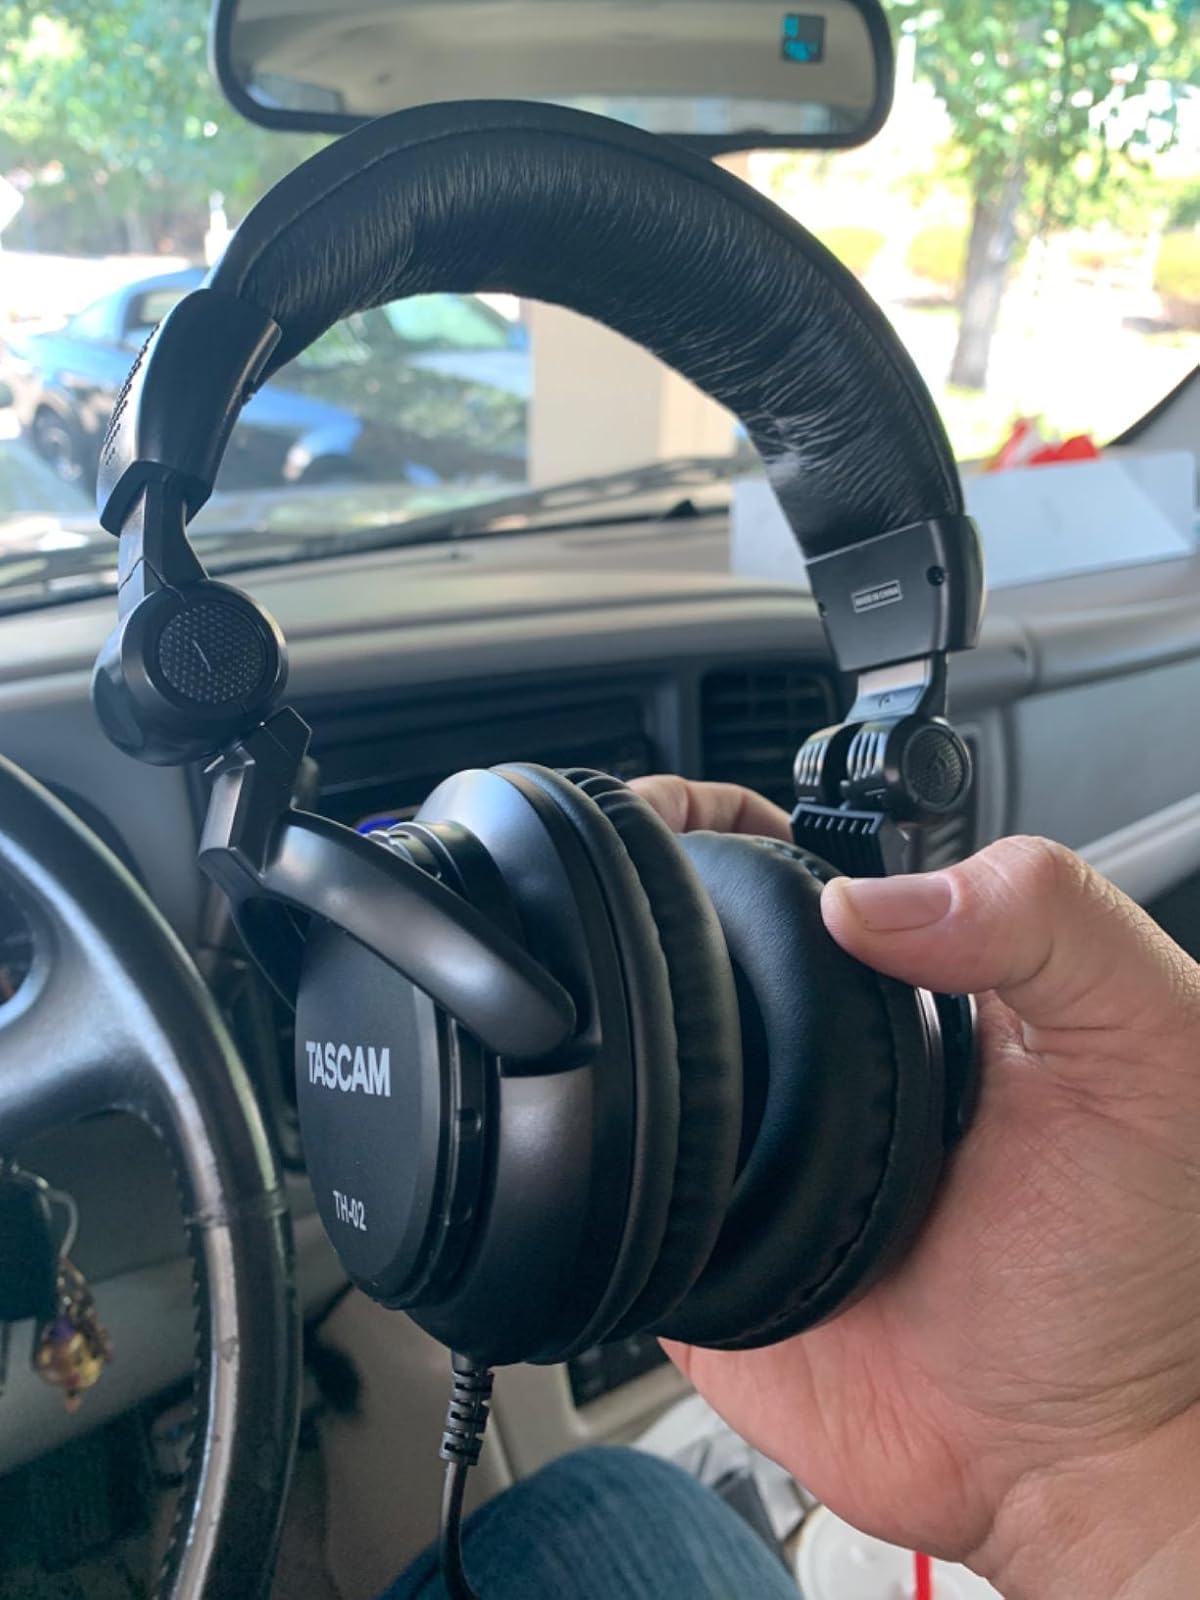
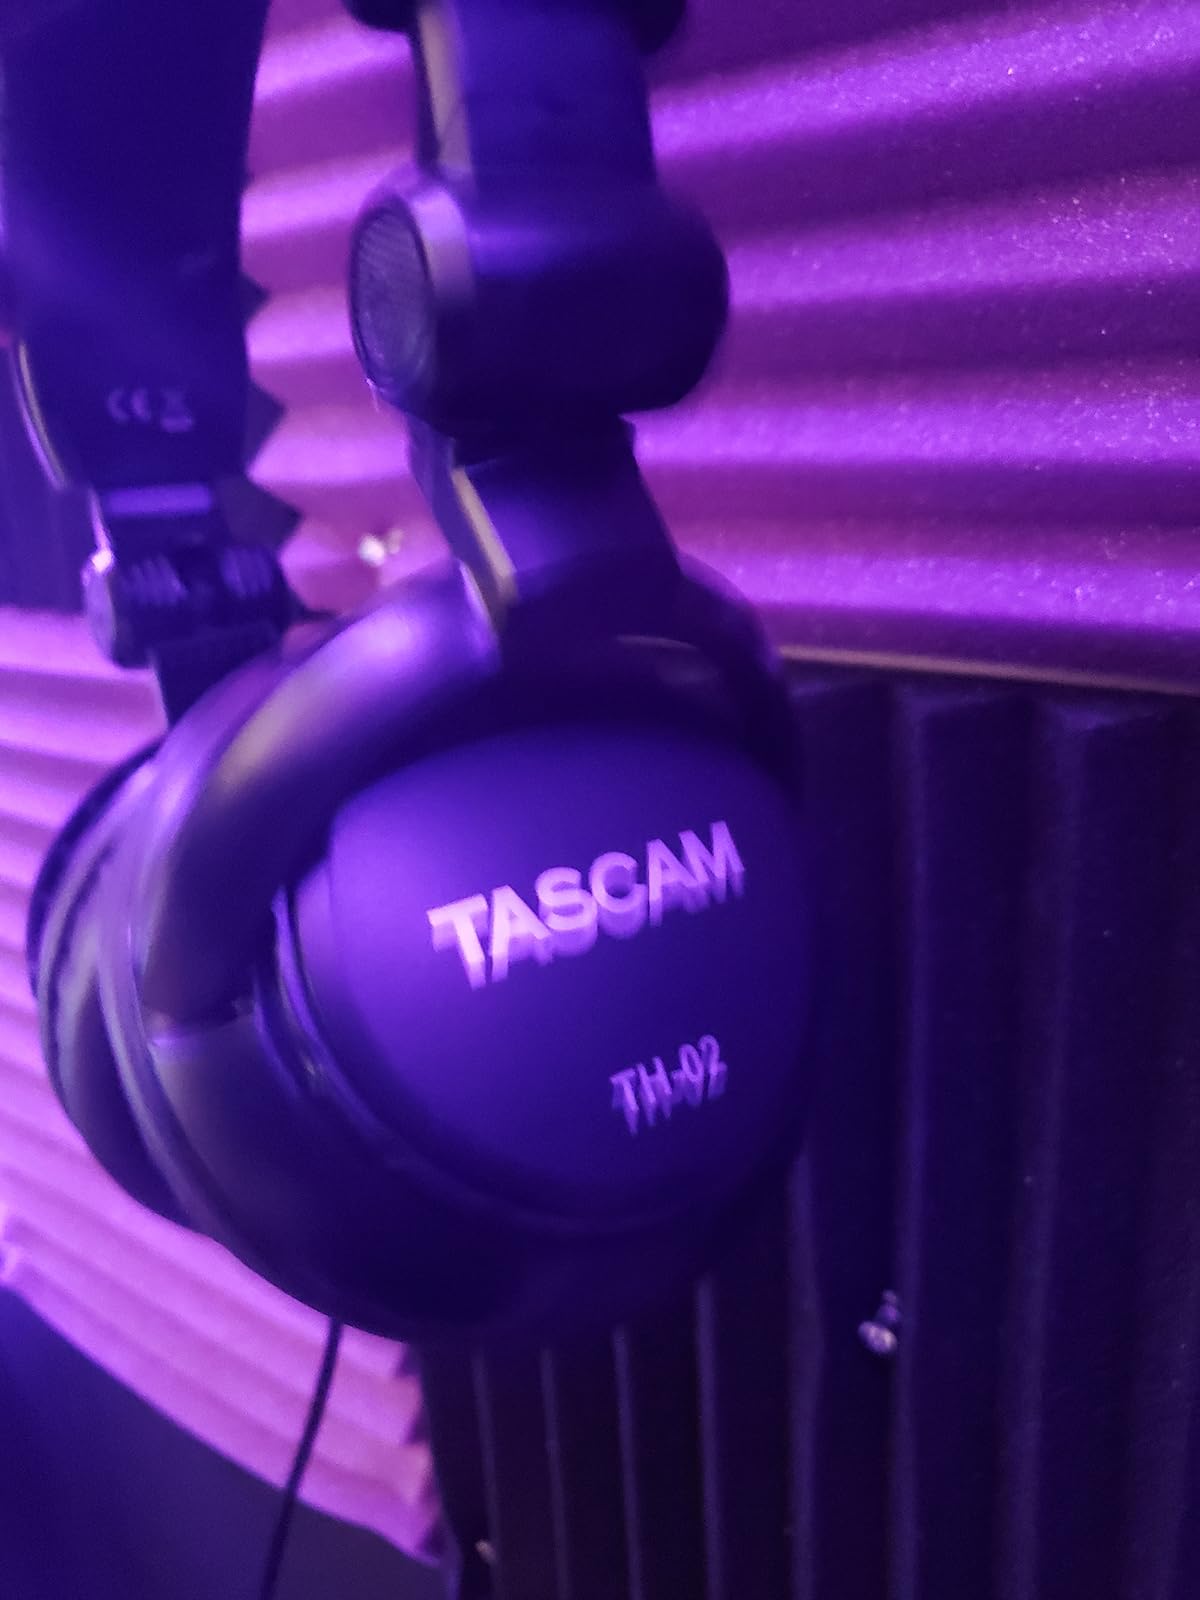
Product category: headphones
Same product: yes